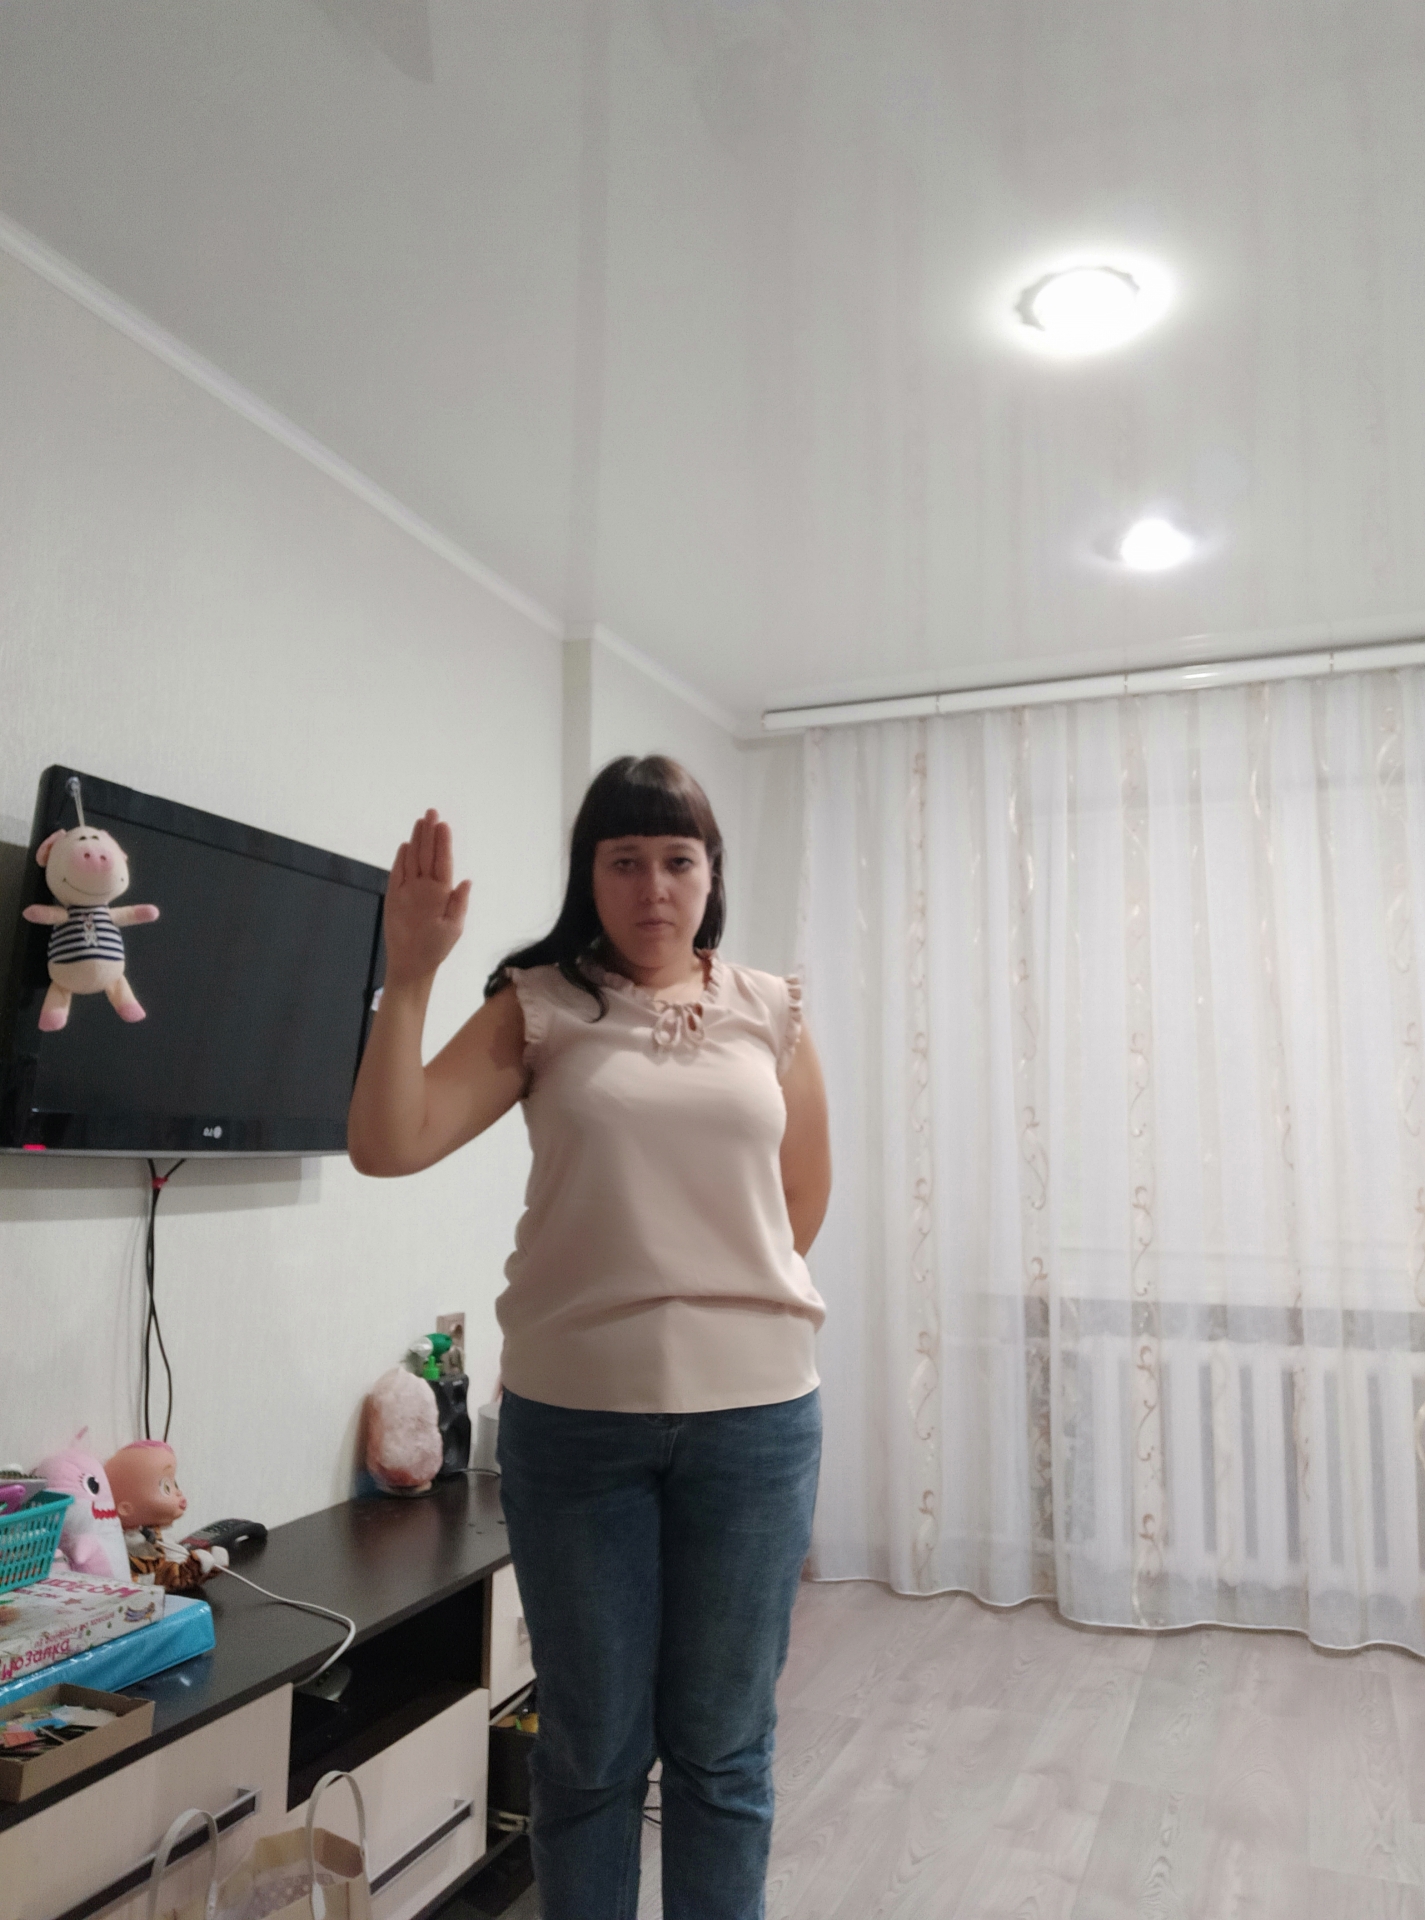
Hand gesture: stop